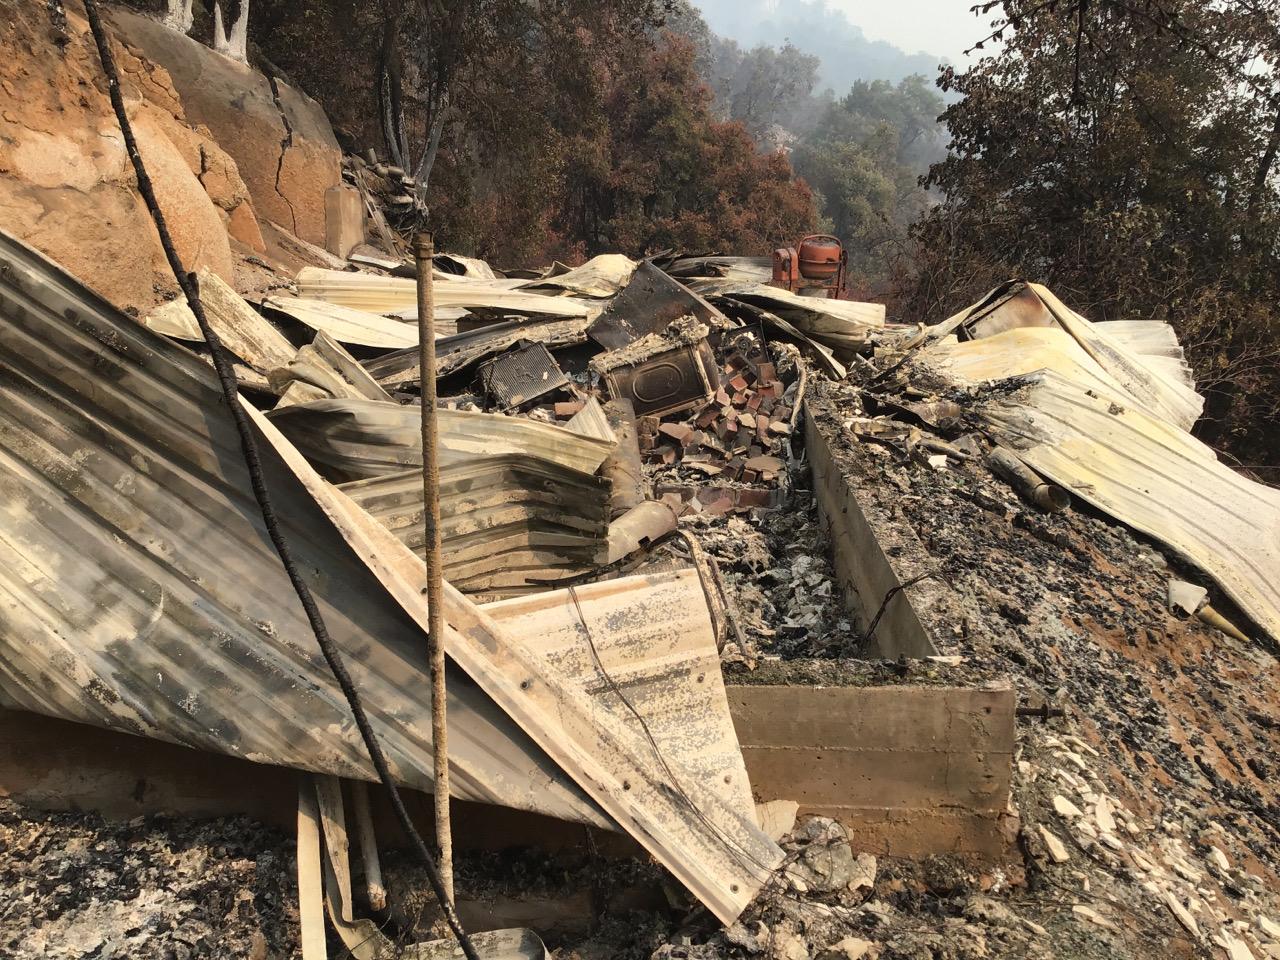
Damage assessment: destroyed